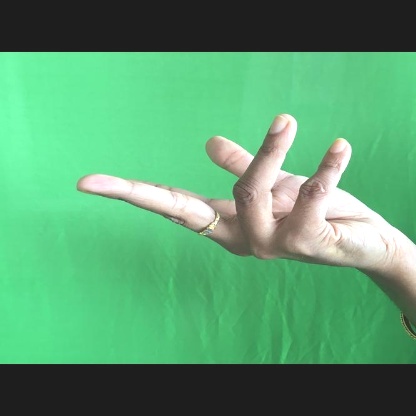
Mudra: Alapadmam